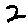
Label: 2